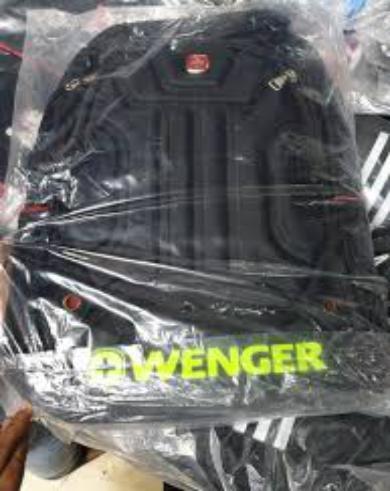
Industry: Necessities